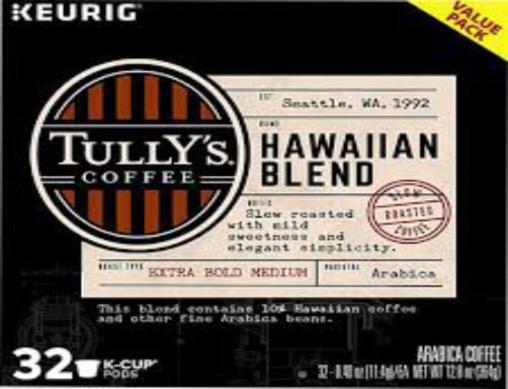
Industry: Food